Michele McDonald

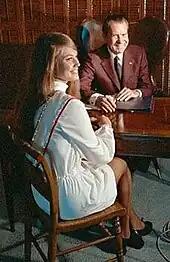
McDonald with President Nixon in 1971

The day after winning the competition, she and her parents visited Richard Nixon and his wife Pat Nixon at their summer home in Key Biscayne.